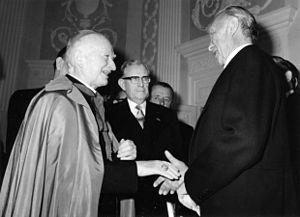
Corrado Bafile est un cardinal italien de l'Église catholique romaine, préfet de la Congrégation pour les causes des saints de 1976 à 1980.